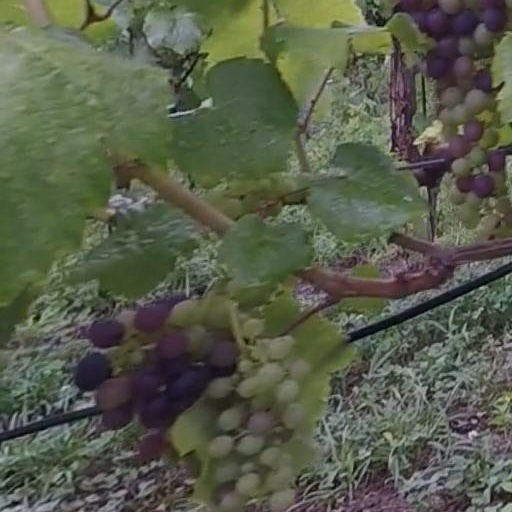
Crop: grape